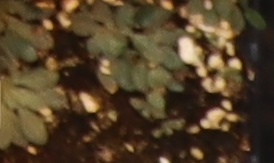
Label: Horseweed